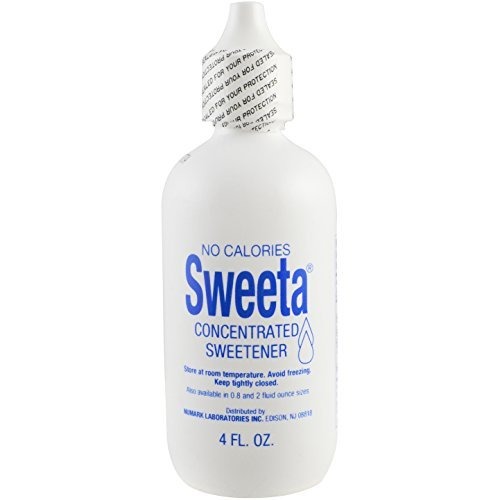
Item Name: Sweeta Concentrated Liquid Sweetner - 4 Oz by Sweeta
Value: 1.0
Unit: Count

Price: 10